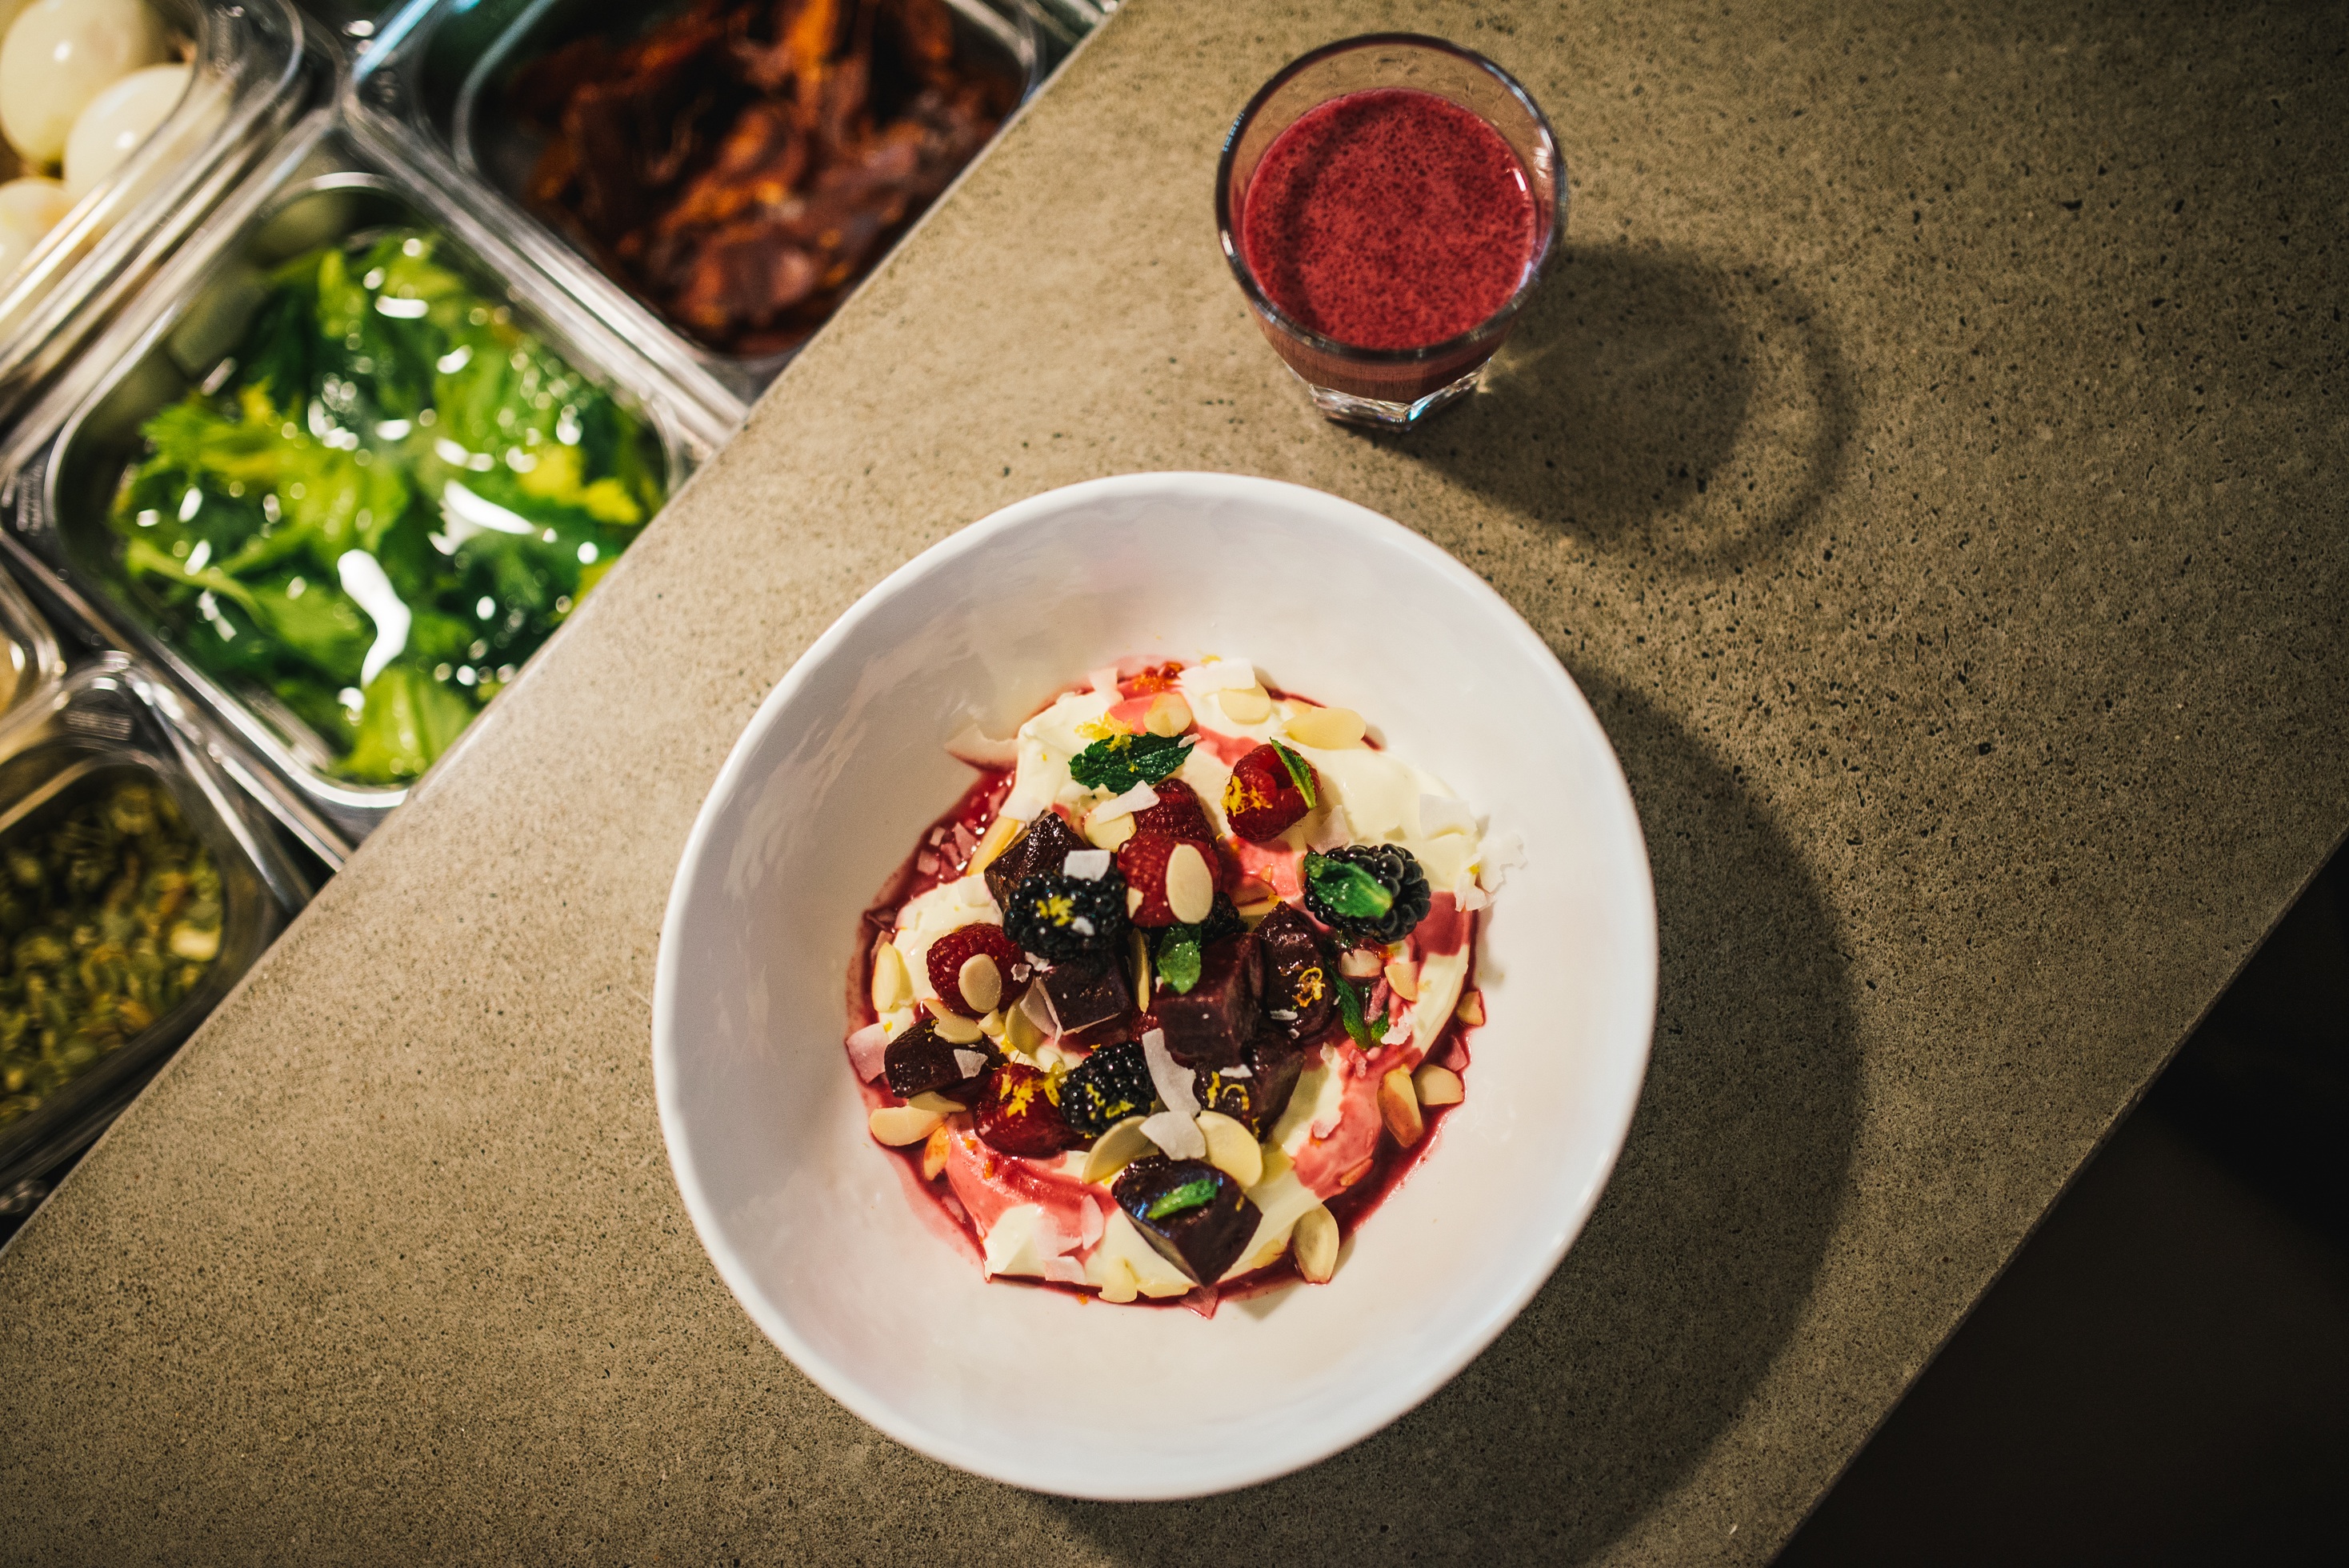
restaurant, dish, meal, food, produce, breakfast, lunch, cuisine, brunch, sense